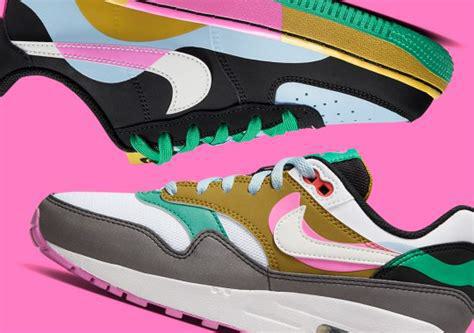
Brand: Nike
Model: Air Force Max